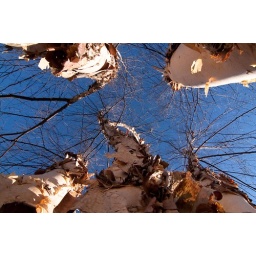
Reaching up to the blue spring sky in the front yard.